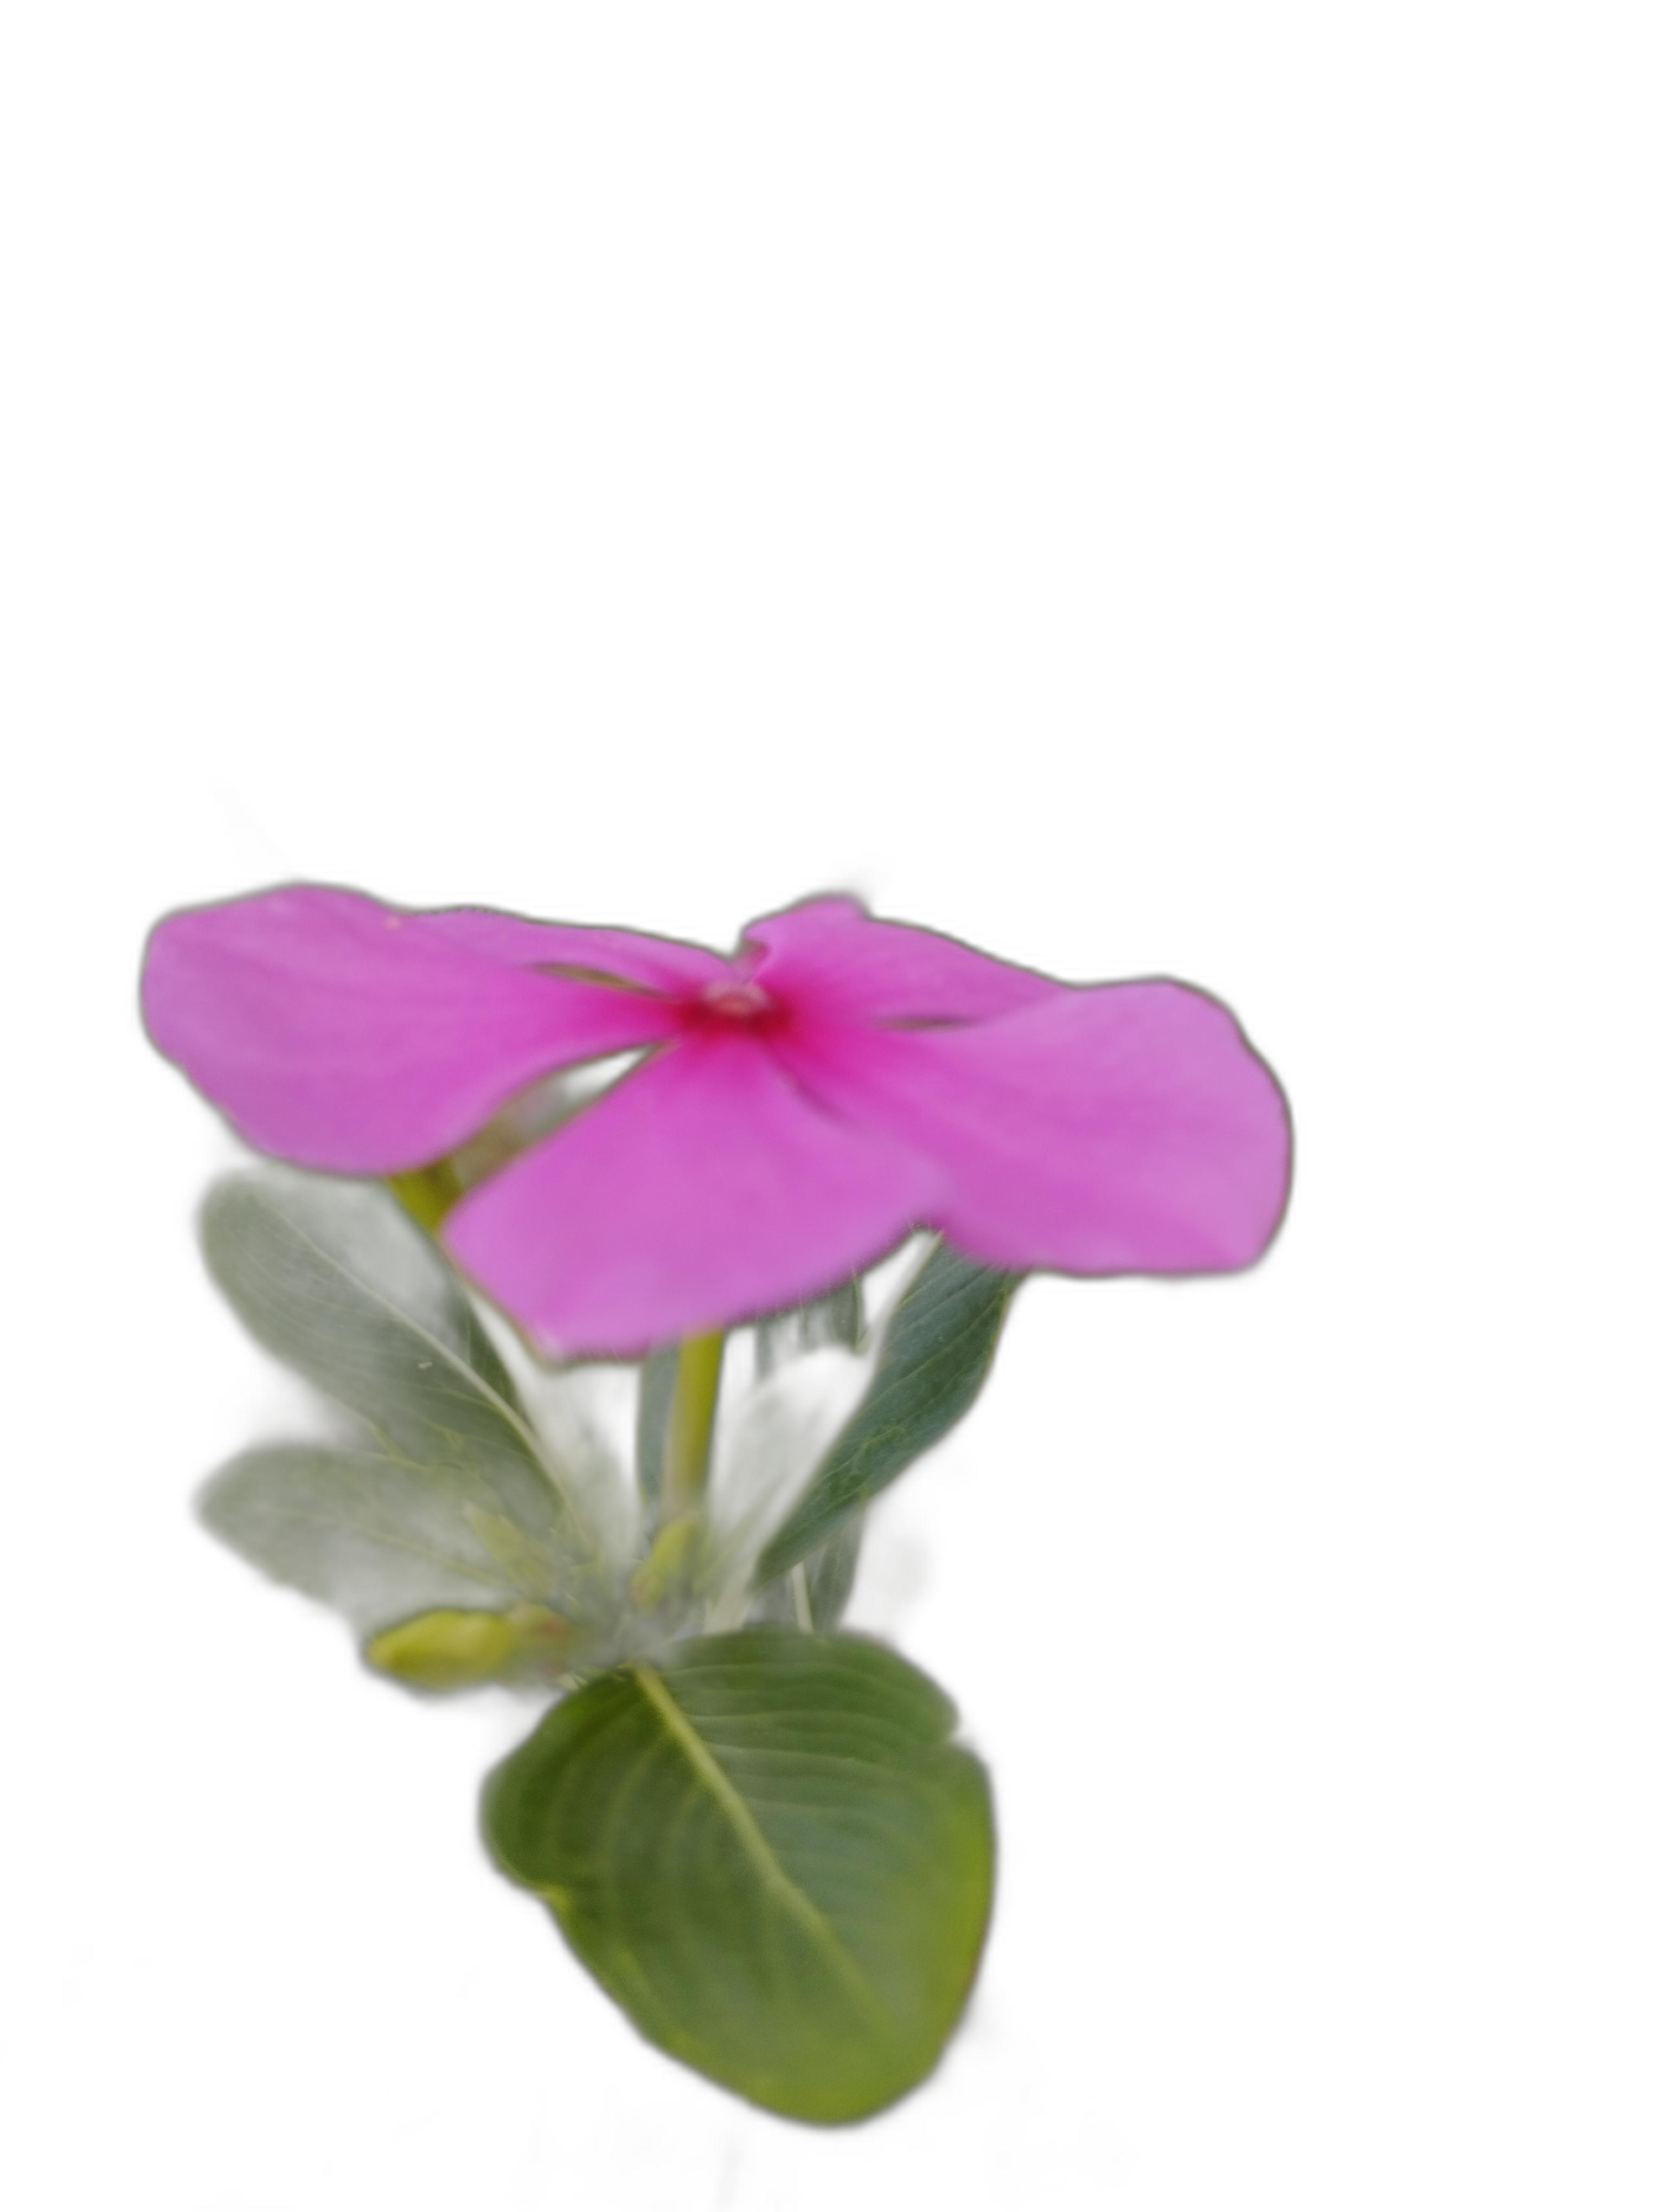
Label: Madagascar periwinkle